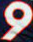
Number: 9